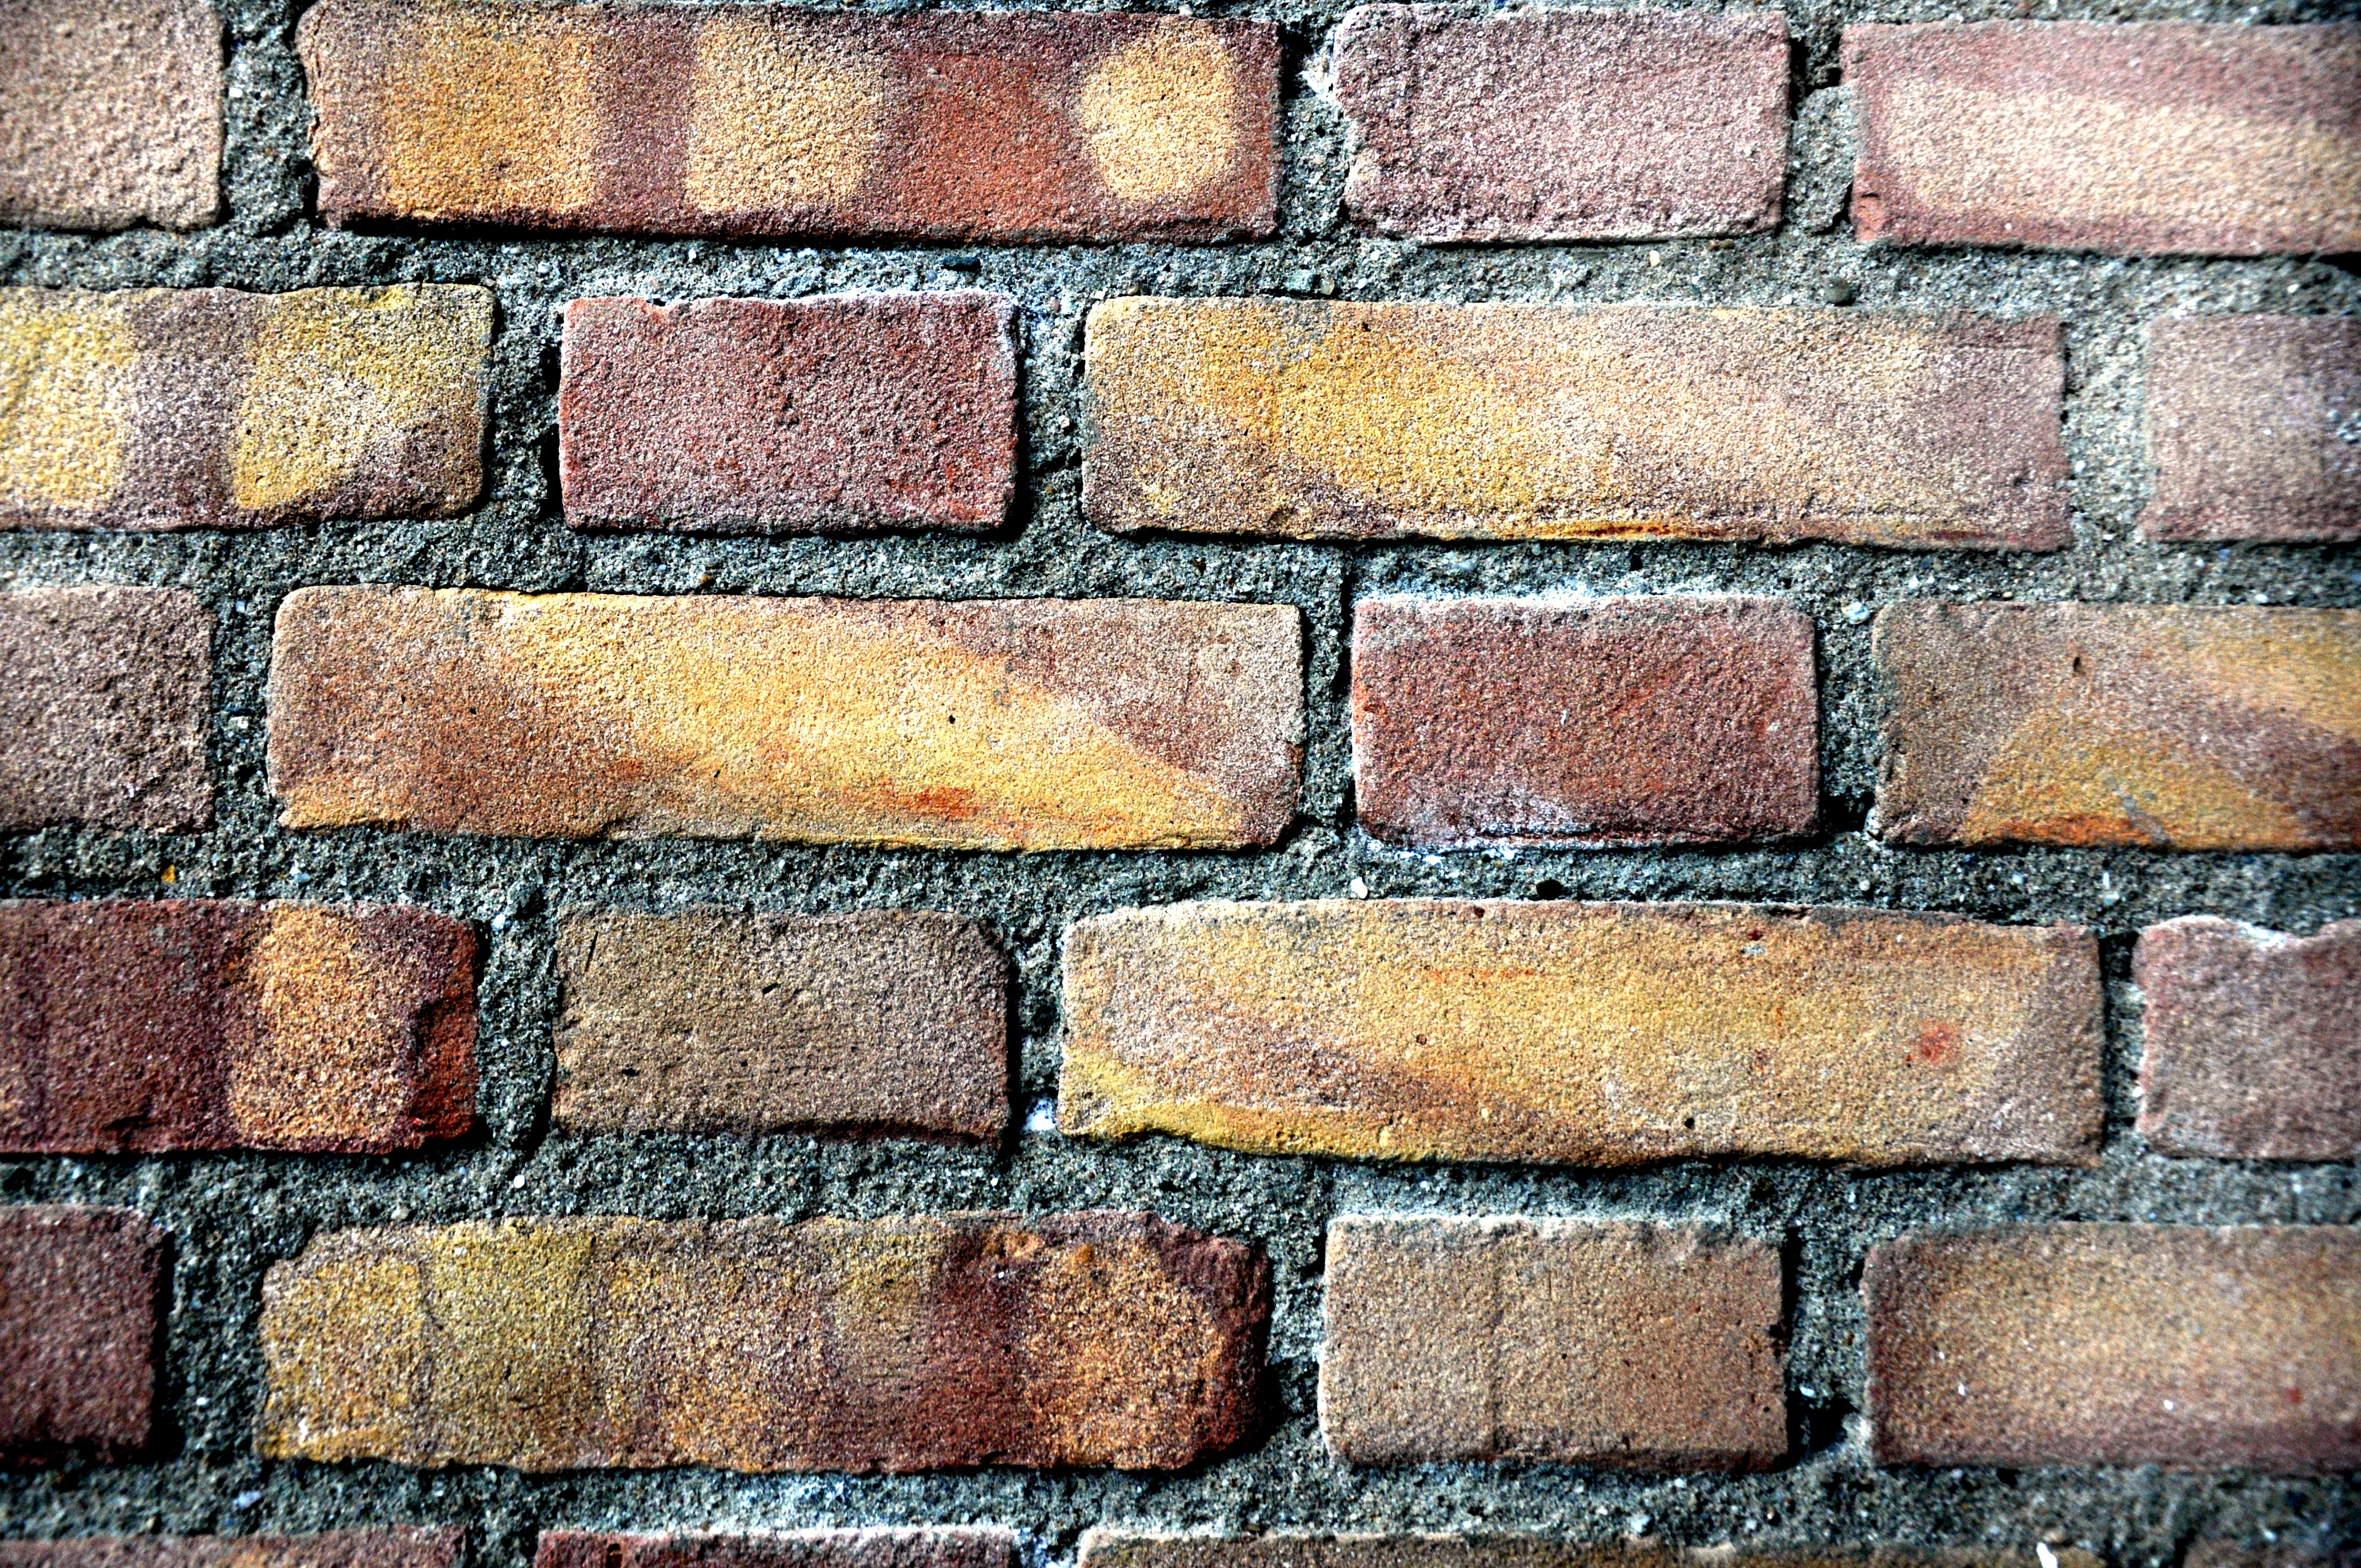
texture, floor, wall, stone, pattern, stone wall, brick, material, brick wall, brickwork, flooring